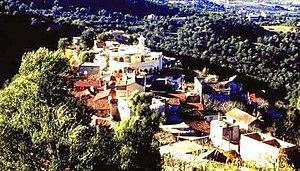
Arrour depuis Isumer. Photo rare ou on distingue l'ancienne mosquée
Arrour est un village situé à l'est de la commune de Tirmitine, daïra Draâ Ben Khedda dans la wilaya de Tizi Ouzou, en Algérie.